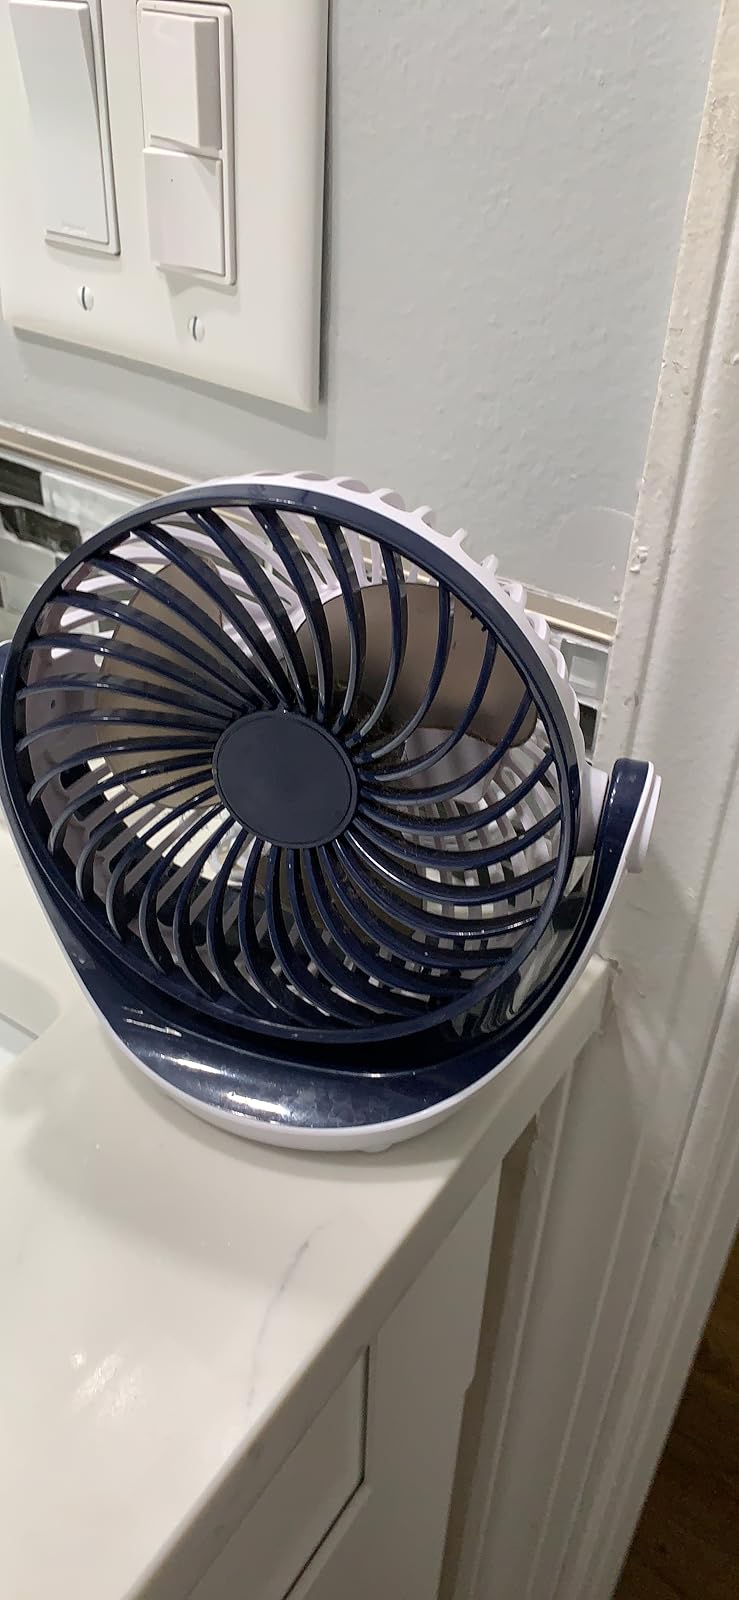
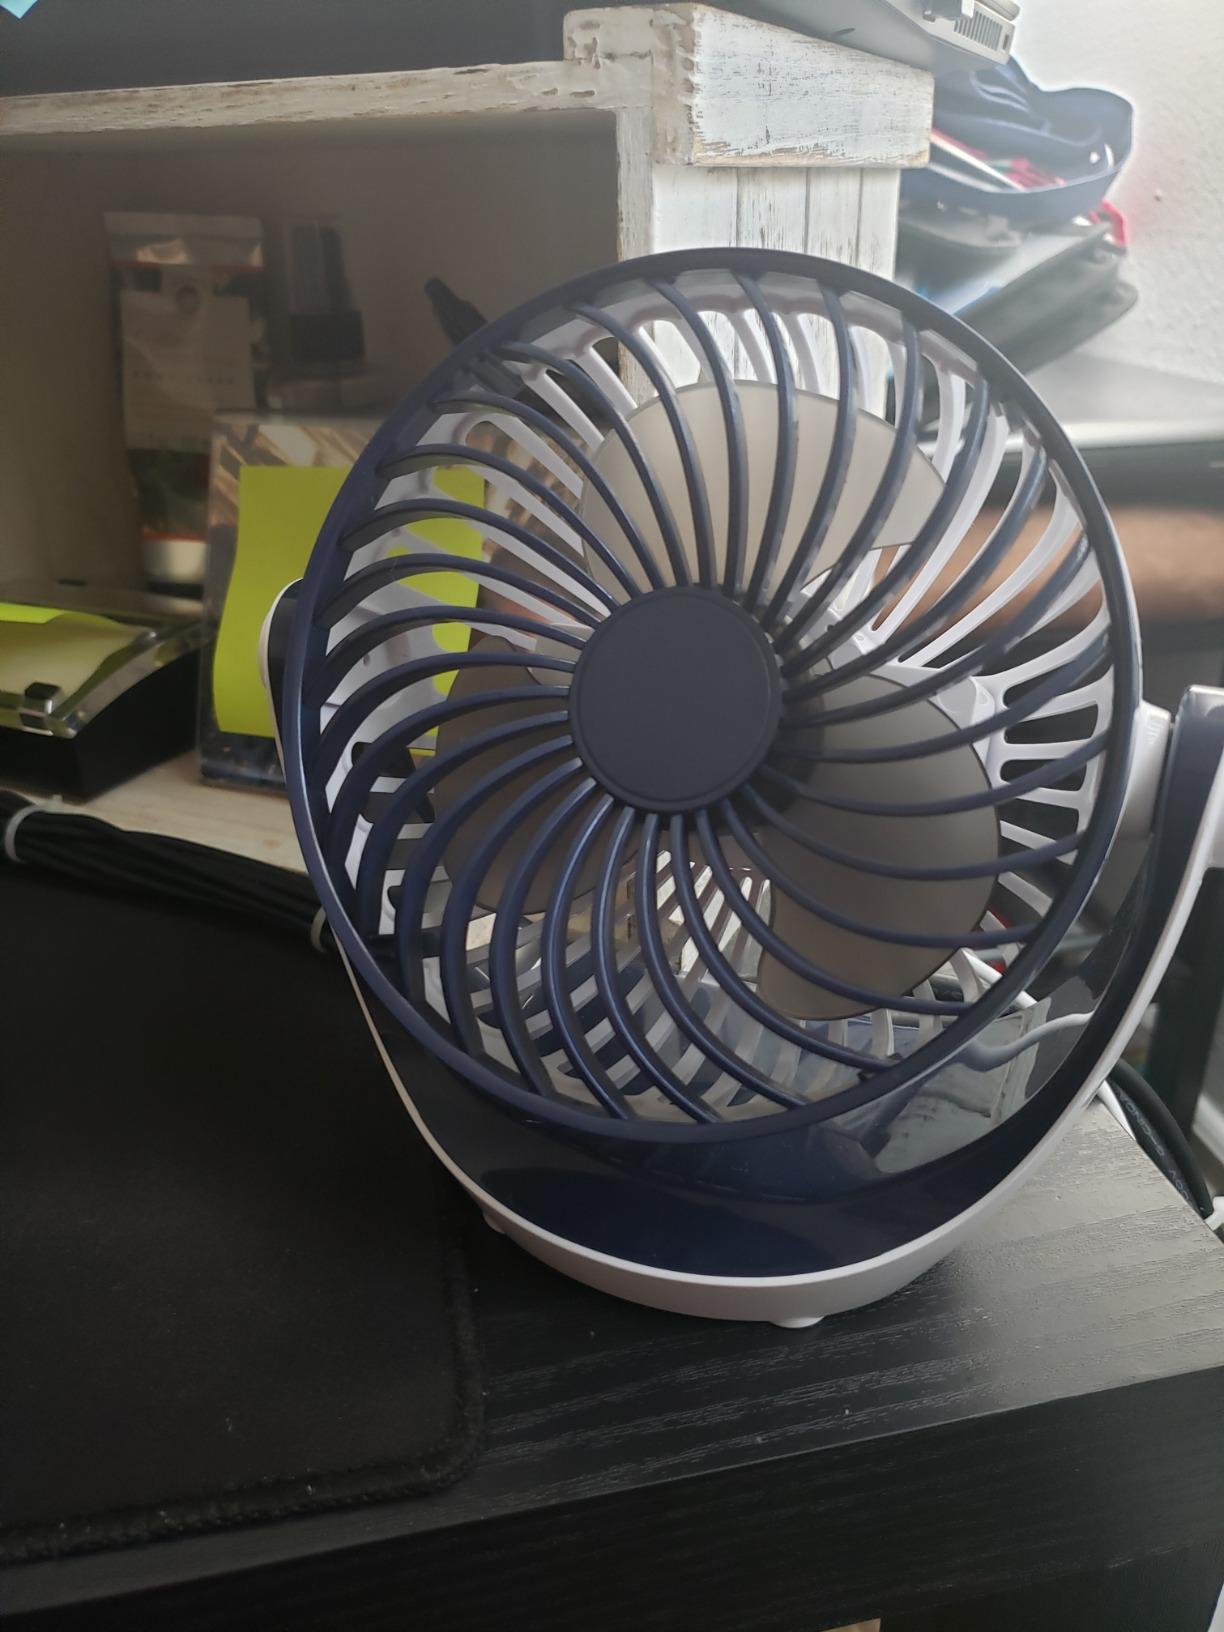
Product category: fan
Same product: yes